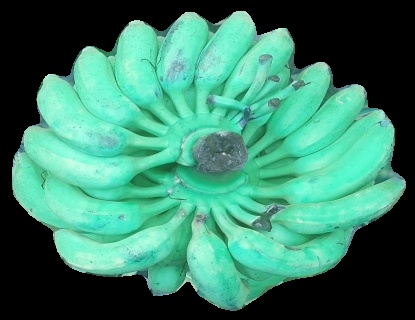
Variety: elakki-bale
Grade: grade1